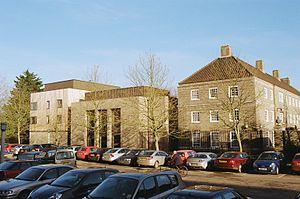
Clare College est l'un des 31 collèges de l'université de Cambridge au Royaume-Uni. Fondé en 1326 sous le nom d'University Hall puis de Clare Hall, il est le 2ᵉ plus ancien collège de Cambridge. Le college a produit 3 Prix Nobel et un Premier ministre britannique. Il est également connu pour son chœur de chambre de très haut niveau qui se produit dans le monde entier.